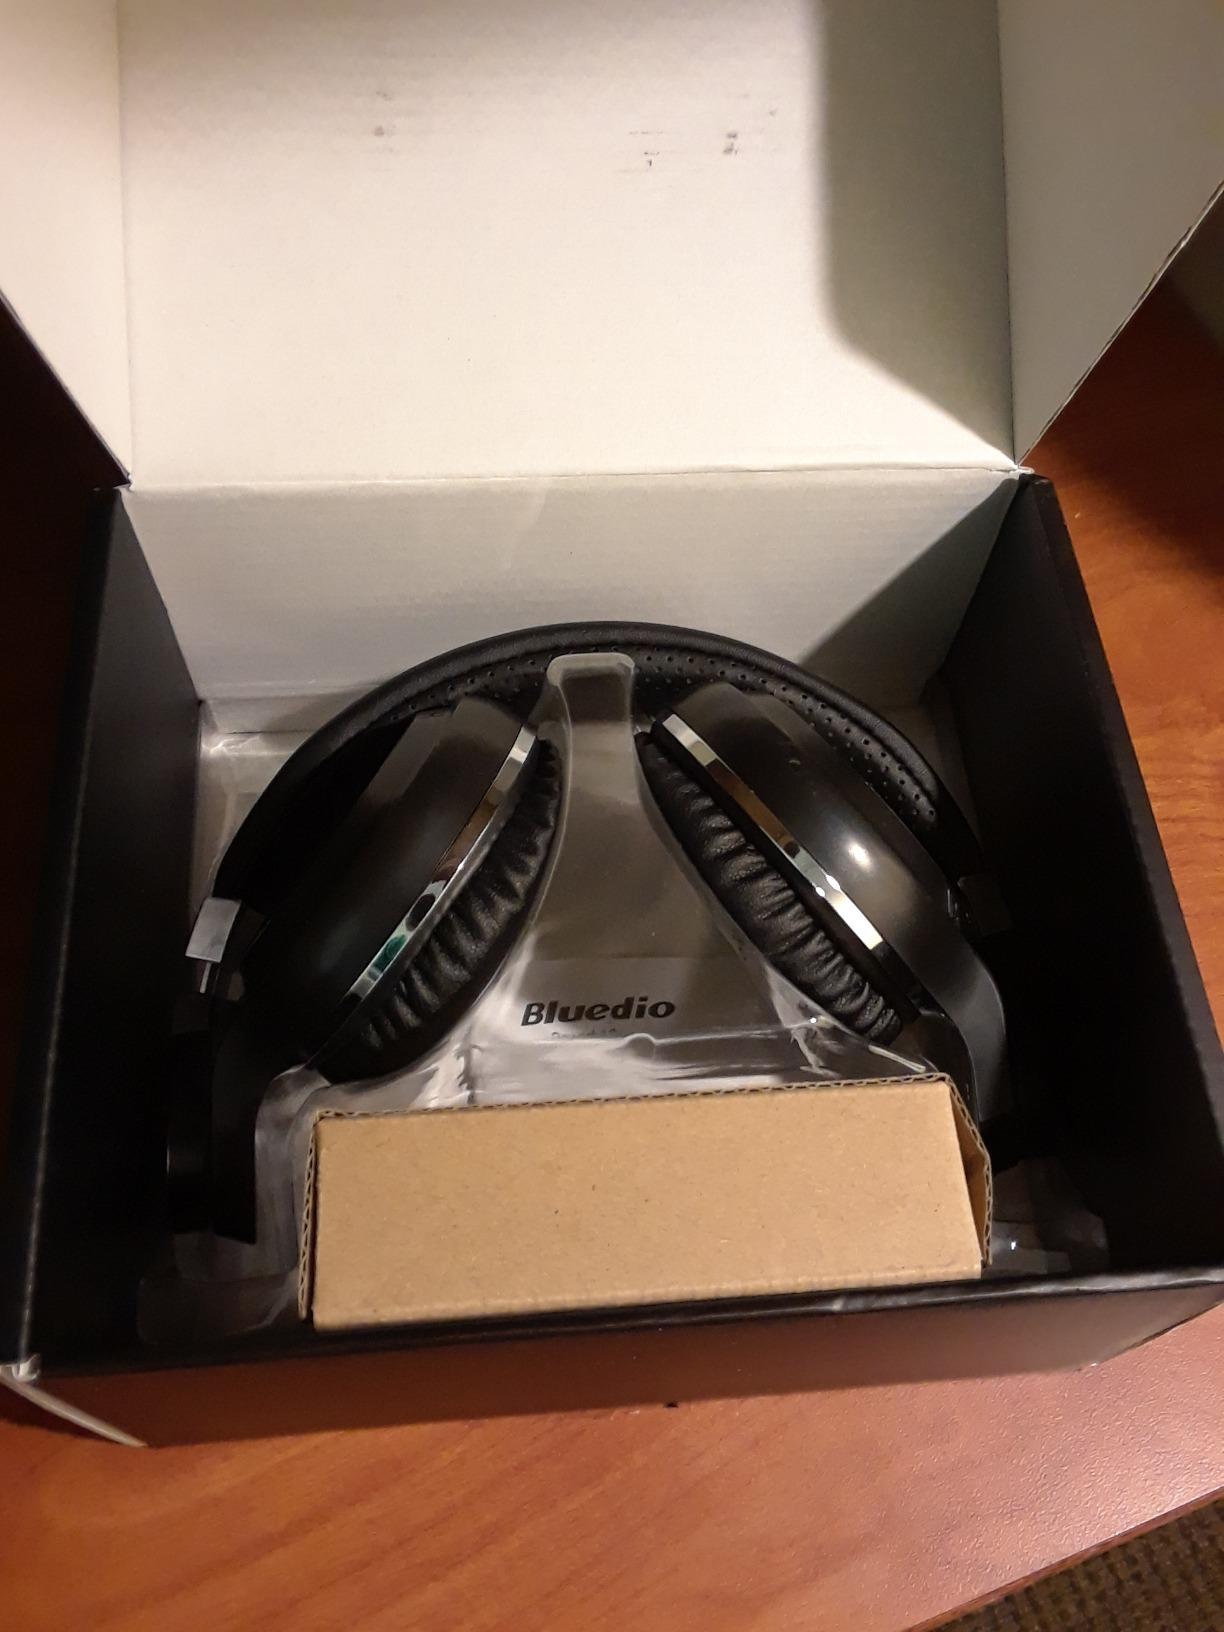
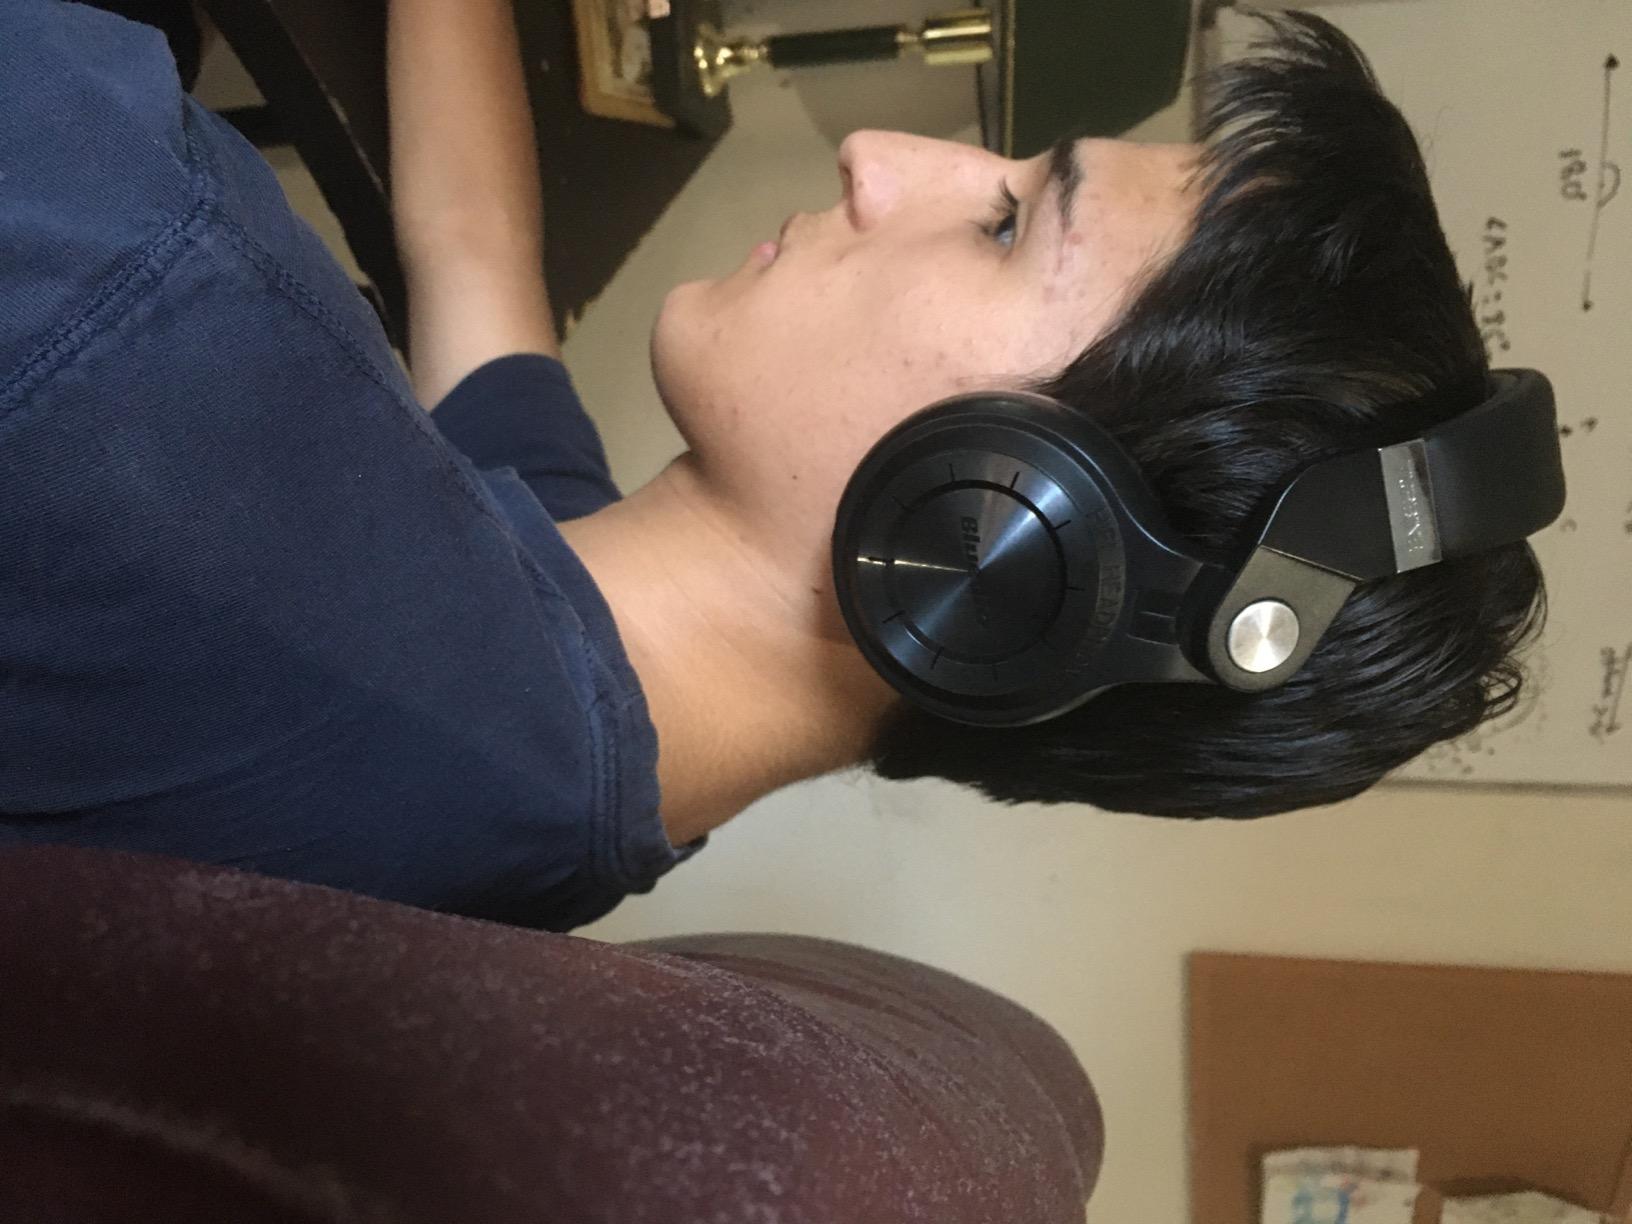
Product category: headphones
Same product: yes